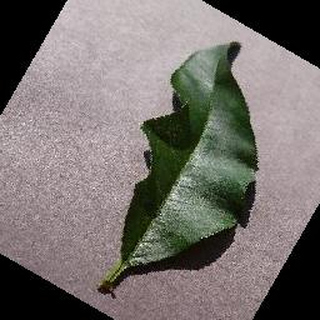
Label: healthy_peach